Nick Fury

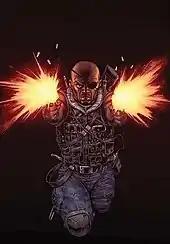
Nick Fury in the alternate-universe imprint Ultimate Marvel.

In the Ultimate Marvel Universe, General Nick Fury is African American born in Huntsville, Alabama, with his look and personality closely tailored after actor Samuel L. Jackson who eventually went on to play the live-action adaptation of Nick Fury within the Marvel Cinematic Universe.